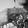
ASL letter: H